Jules Auguste Sage

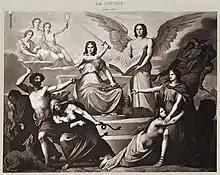
Period photograph of "La Justice", the painting by Sage presented at the 1884 Salon.

Sage exhibited at the Paris Salons between 1870 and 1901 and became a member of the Société des artistes français in 1883.